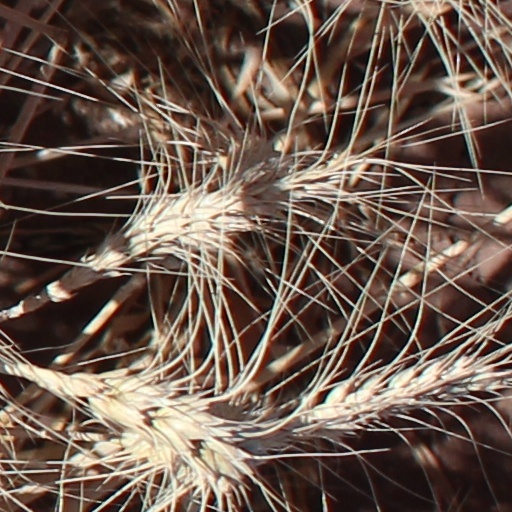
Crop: wheat